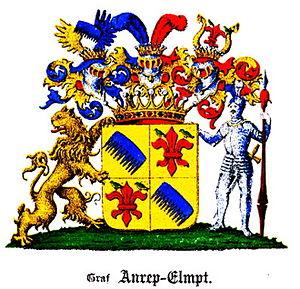
La famille von Anrep est une famille de la noblesse allemande, originaire d'Anreppen, au bord de la Lippe en Westphalie qui s'installa en Livonie à la suite des chevaliers teutoniques au XVᵉ siècle. La contrée étant devenue suédoise en 1626, la famille fut inscrite dans les registres de la noblesse suédoise à la riddarhuset en 1635. German von Anrep est feldmarschall de l'armée suédoise au XVIᵉ siècle, et certains membres de la famille servent plus tard la couronne de France et les terres de Prusse. Une branche de la famille finit par s'installer en Suède, où elle subsiste toujours.
Le comte Reinhold Philipp Johann von Anrep-Elmpt, russifié en Roman Iossifovitch von Anrep-Elmpt, né en 1834 dans le gouvernement de Koursk et mort le 26 août 1888 en Birmanie, est un aristocrate allemand de la Baltique, sujet de l'Empire russe, qui publia de nombreux récits de ses voyages sur les cinq continents en tant qu'explorateur.